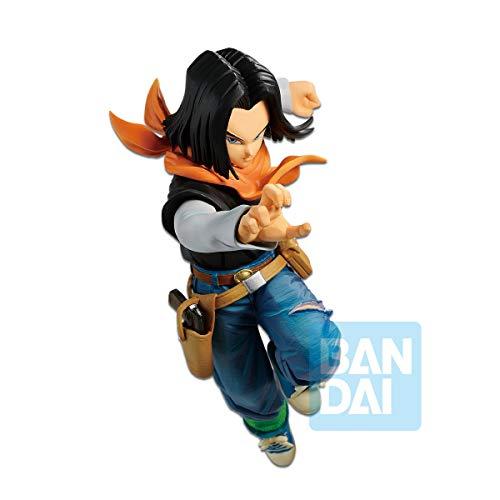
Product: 35789 Dragon Ball Super Battle with Dragon Ball Fighterz Android 17 Figure
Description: Great Condition.
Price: $31.37
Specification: ProductDimensions:4x4x6.7inches|ItemWeight:12.6ounces|ShippingWeight:12.6ounces(Viewshippingratesandpolicies)|ASIN:B07KLCRTLL|Itemmodelnumber:35789|Manufacturerrecommendedage:13-15years